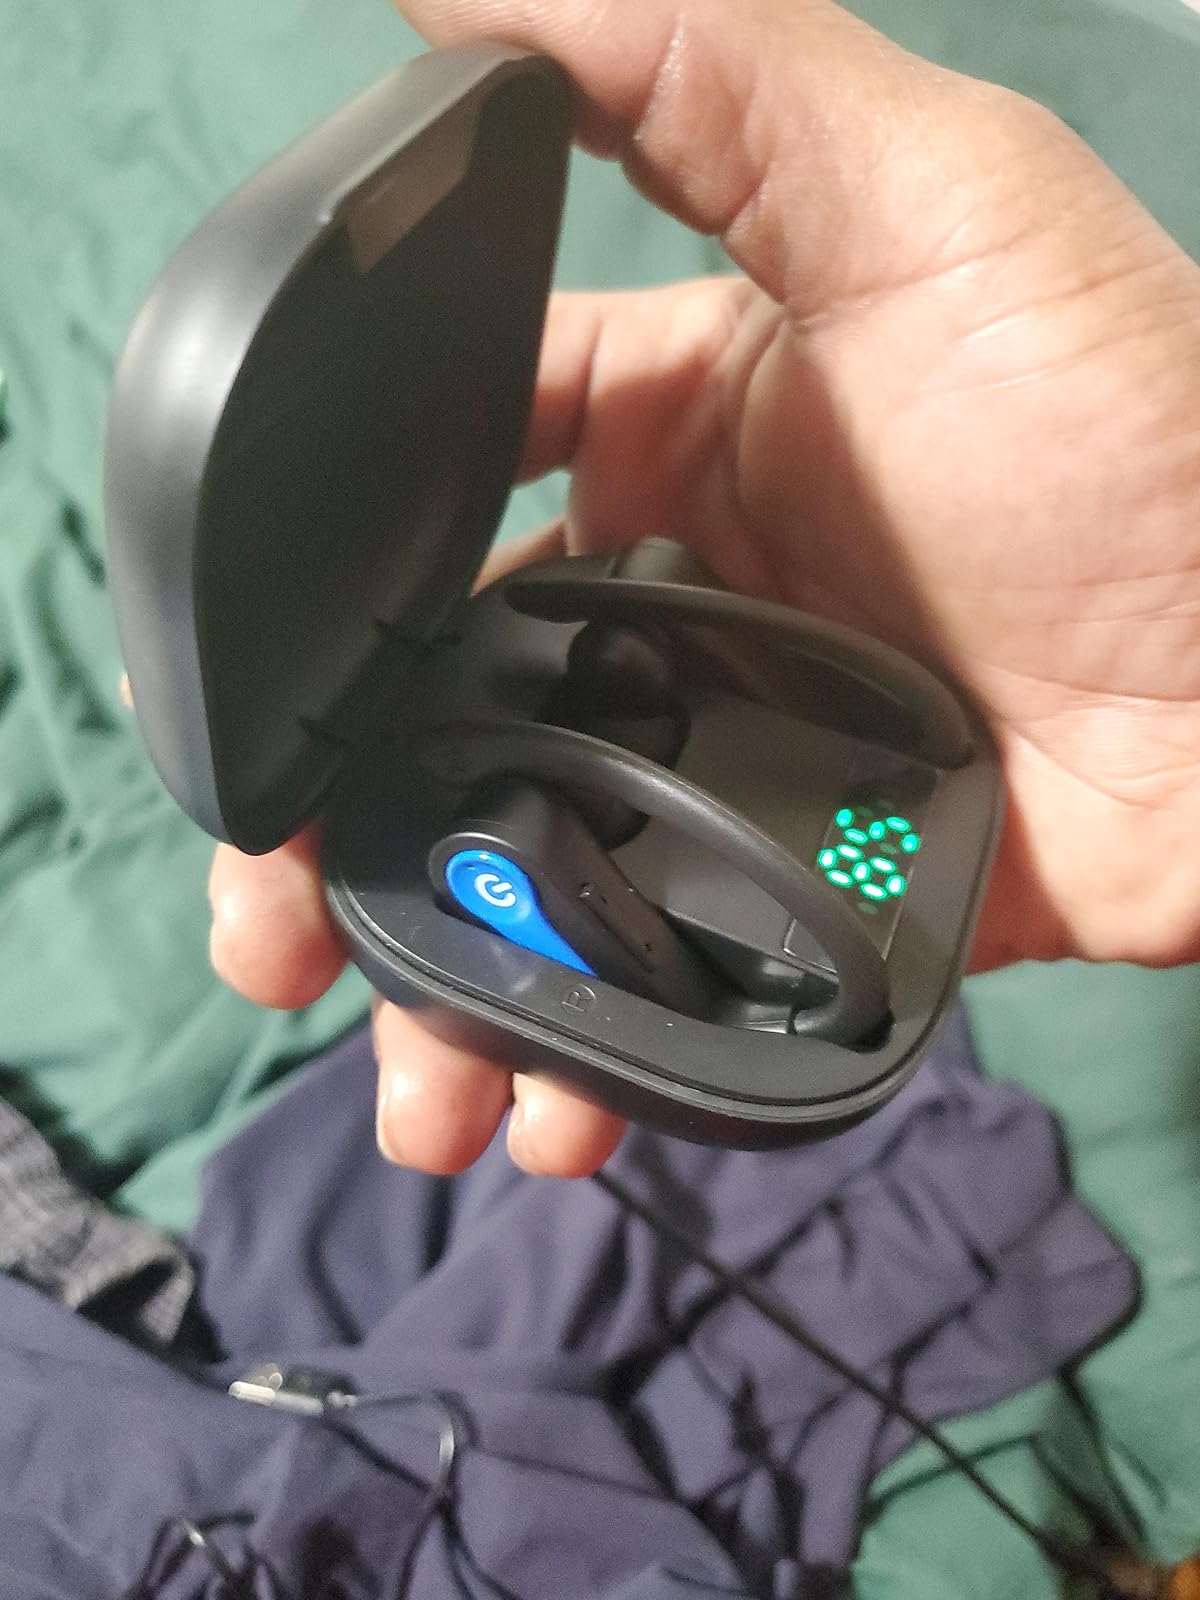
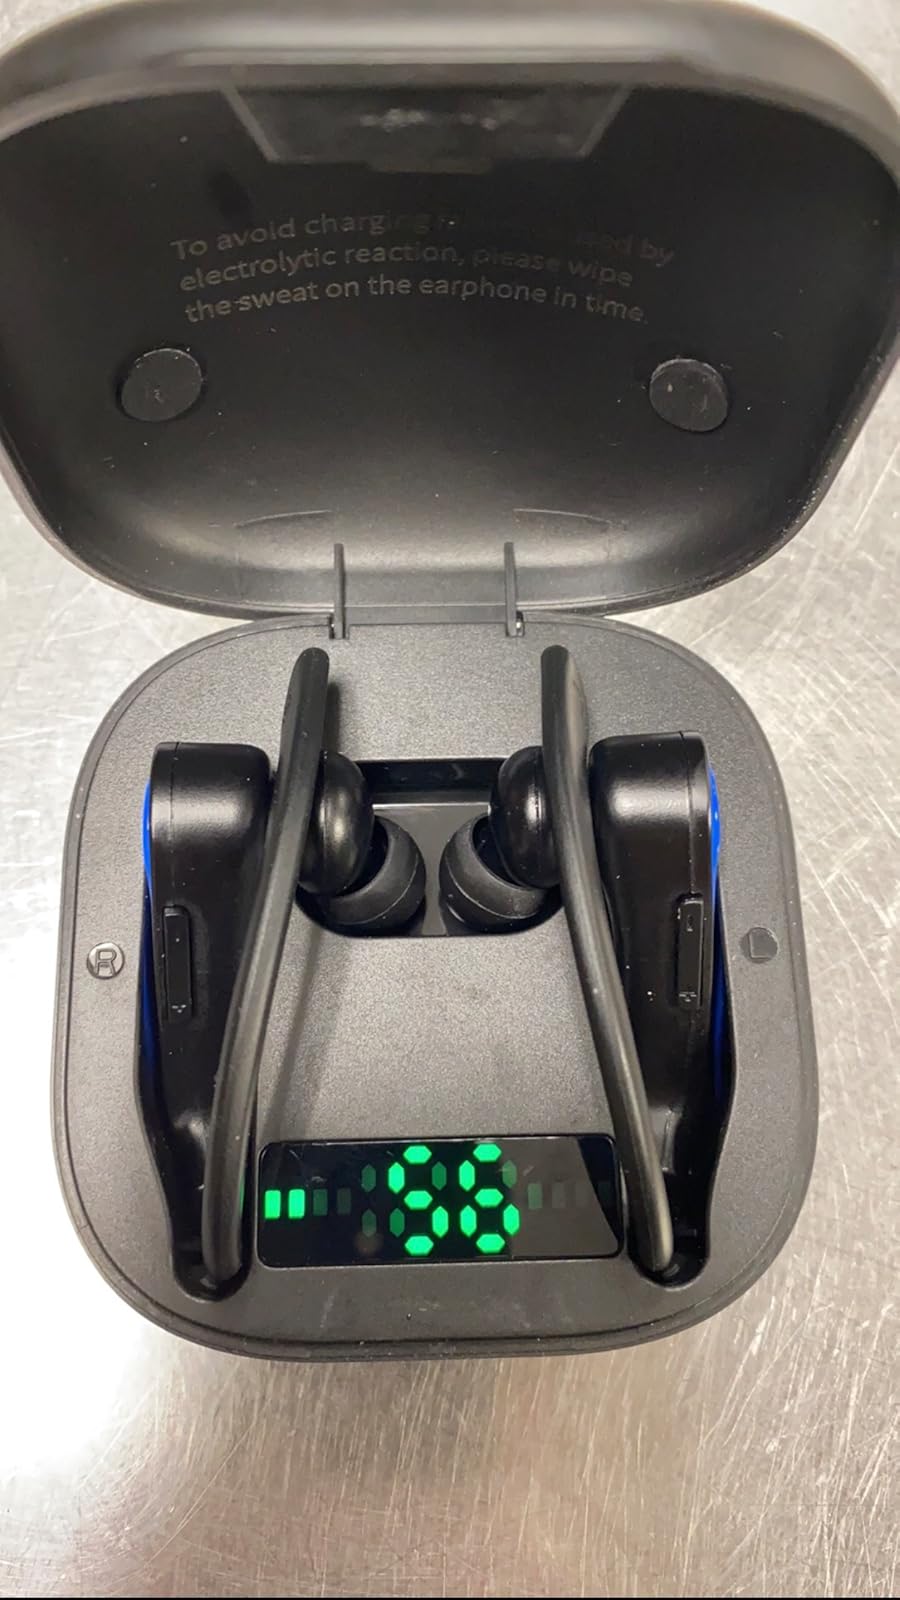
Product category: earbuds
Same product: yes